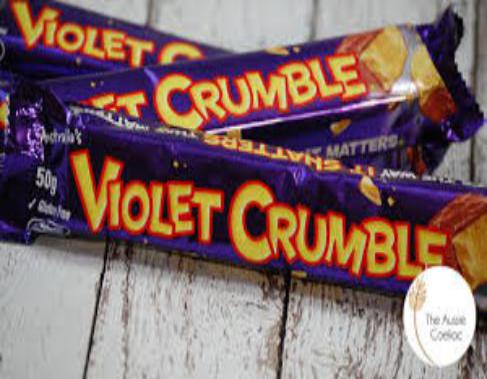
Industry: Food